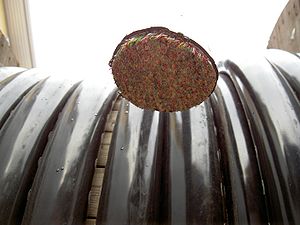
Elektrisk kabel
Et parsnoet kabel med mange par til telefonforbindelser
Et elektrisk kabel består af 2 eller flere elektriske ledere med eller uden ekstra isolationslag.